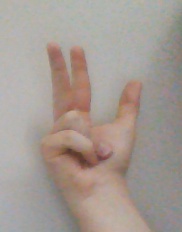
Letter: al